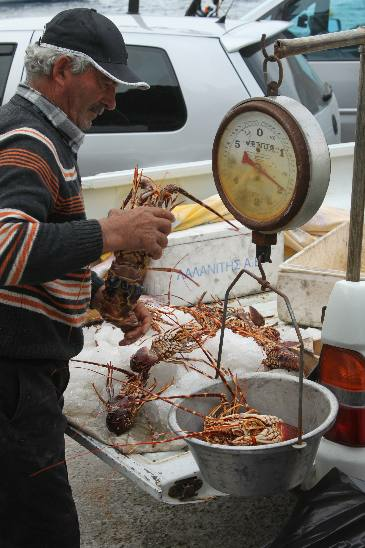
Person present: Yes